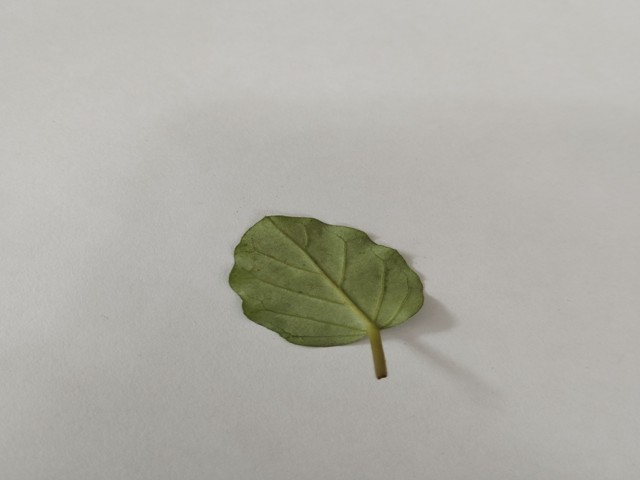
Plant: punarnava